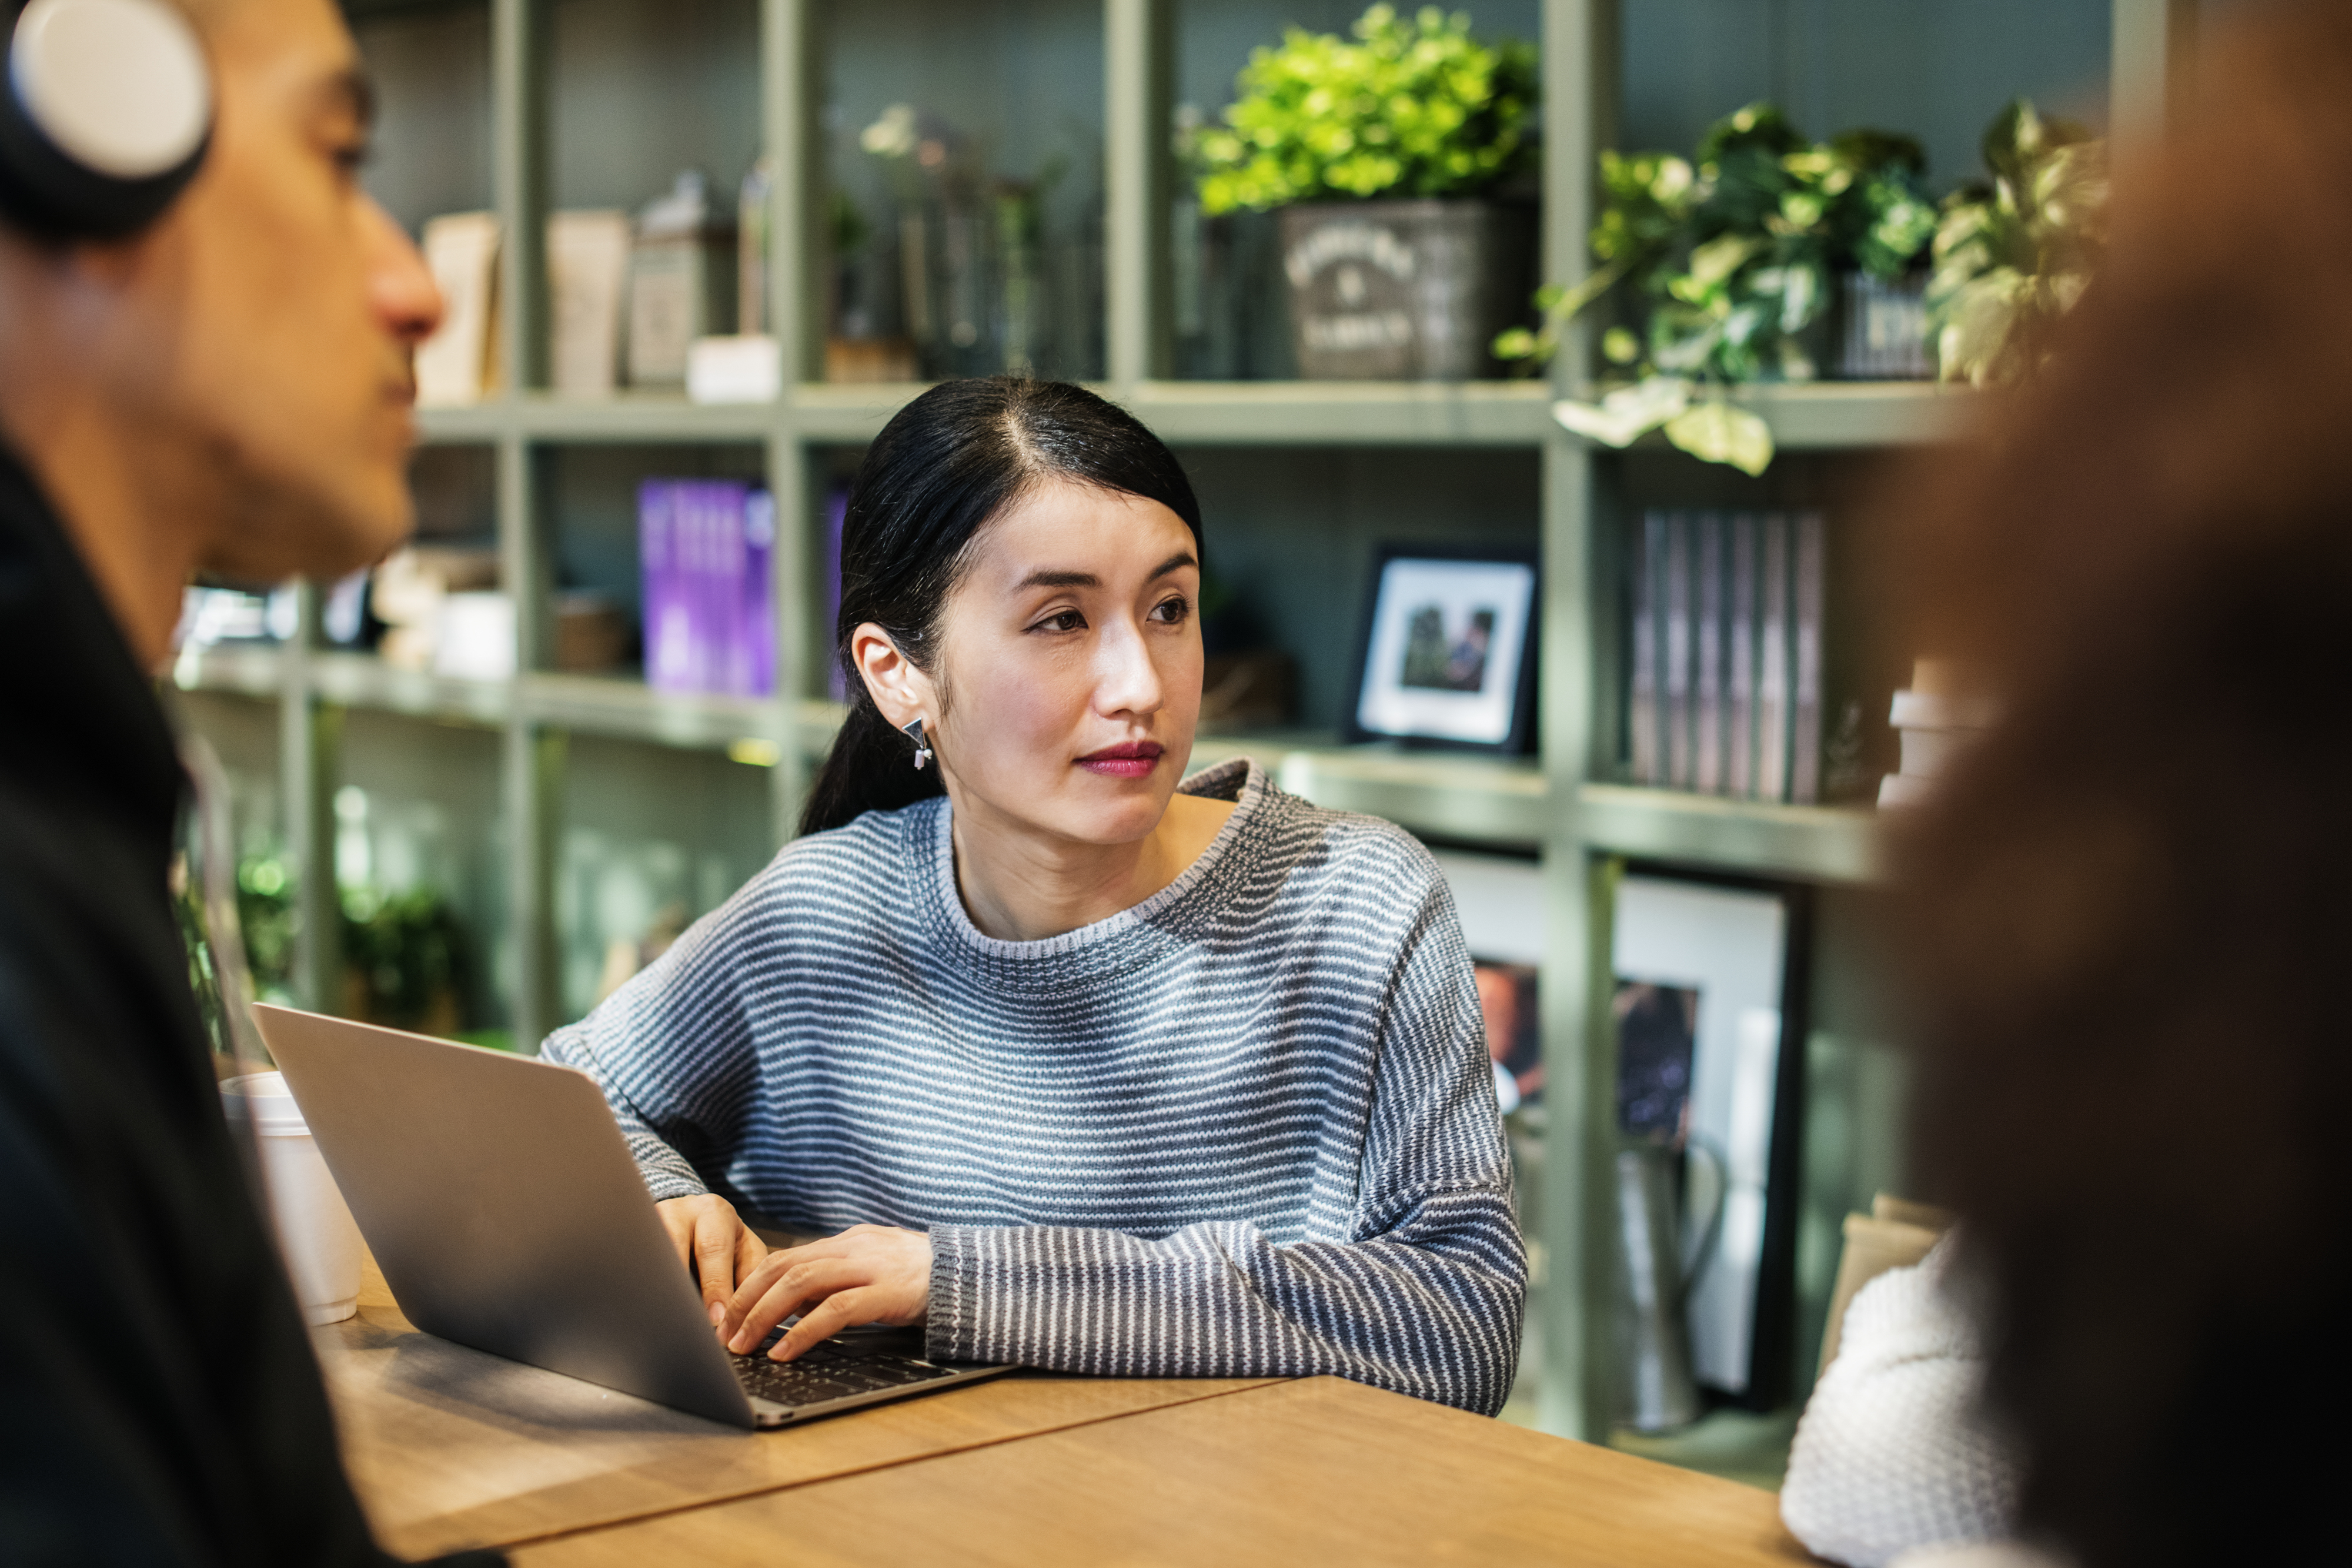
asian, beautiful, brainstorming, business, cafe, cheerful, coffee, coffee house, colleagues, communication, computer, concentrate, connection, coworking space, cup, digital device, discussion, diverse, drink, entrepreneur, expertise, friends, group, japan, japanese, korean, laptop, man, meeting, network, noteboook, people, pretty, startup, strategy, takeaway, talking, team, teamwork, technology, together, training, vision, wireless, woman, work, working, workplace, workshop, workspace, conversation, girl, student, smile, electronic device, fun